Kelso Abbey

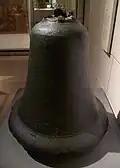
12th century bell found in a field near the Abbey

Kelso Abbey effectively ceased to function due to a combination of events in the mid-sixteenth century. First, in the 1540s, the building sustained major damage in attacks perpetrated under the orders of the English king, Henry VIII, part of the so-called Rough Wooing, in which most of southern Scotland's abbeys, including those at Melrose, Dryburgh and Jedburgh, were targeted for destruction by forces under the command of the Earl of Hertford. Plans to convert the Abbey into a bastion fort were prepared by Archangelo Arcano, an Italian military engineer working for Henry VIII.